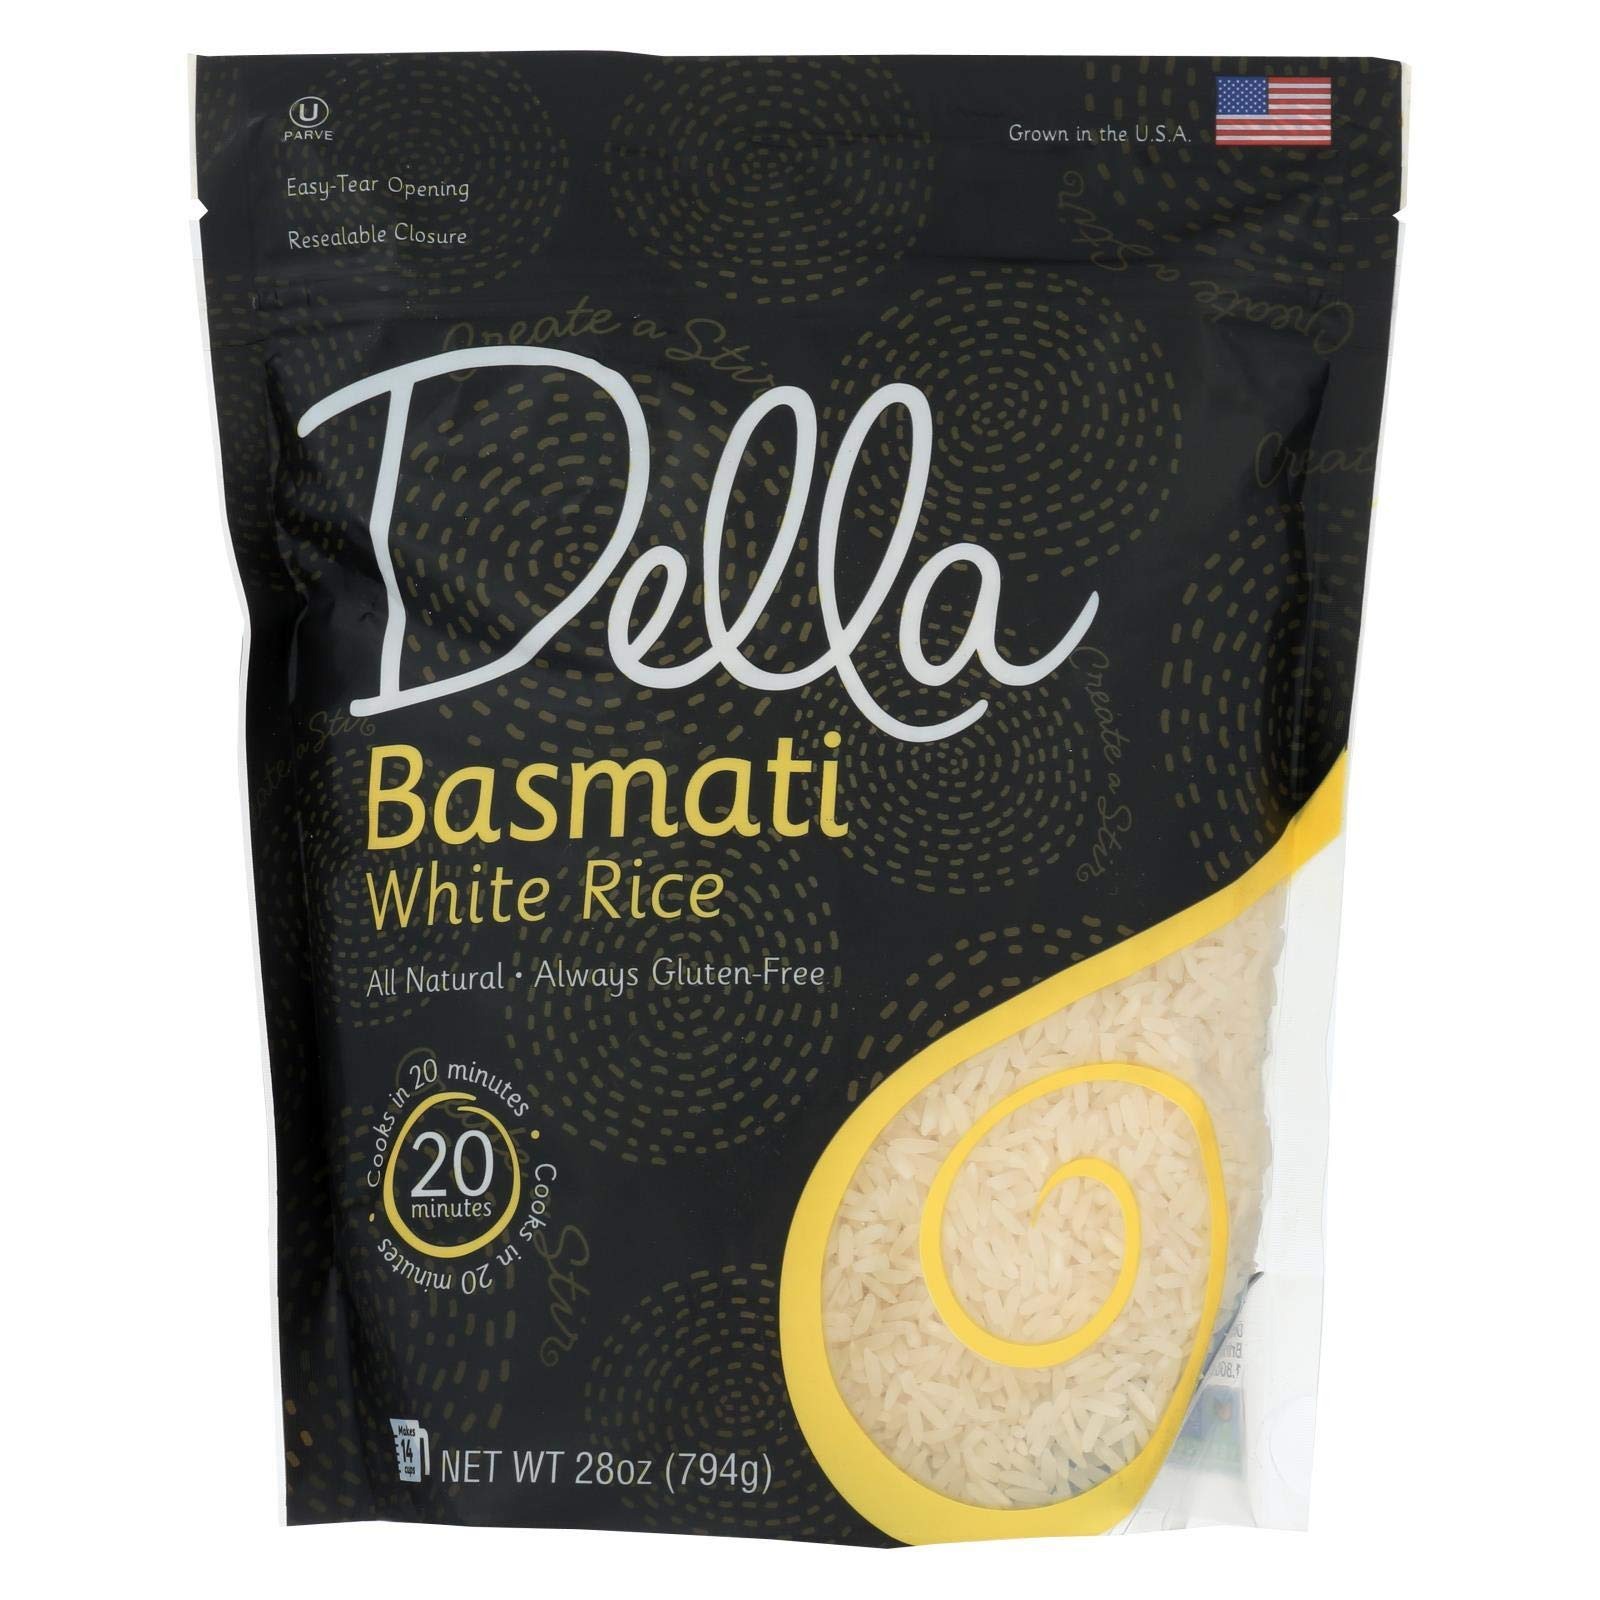
Item Name: Della - Basmati White Rice - Case of 6 - 28 oz.
Value: 168.0
Unit: Fl Oz

Price: 12.99